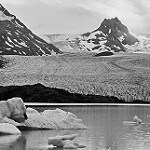
Label: B & W